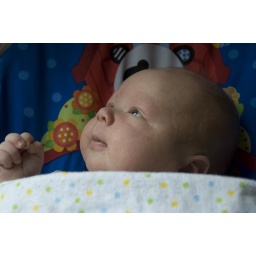
Jack cozy in his chair next to the patio doors